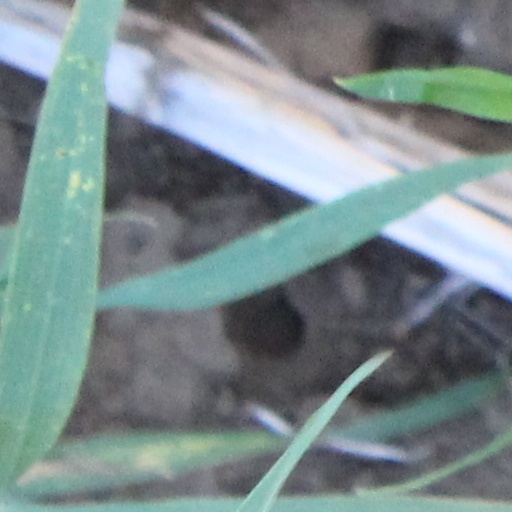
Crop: wheat